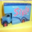
Label: truck